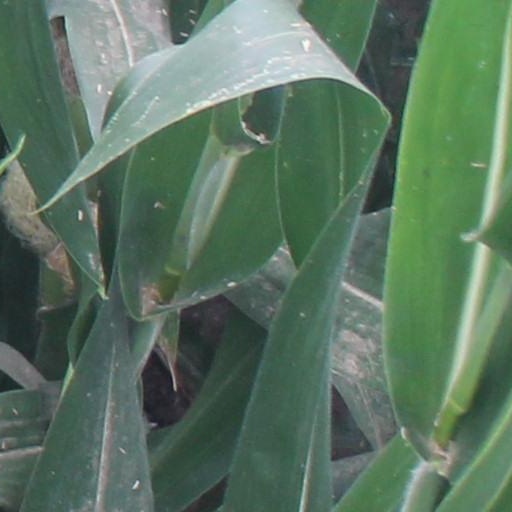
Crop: maize; corn